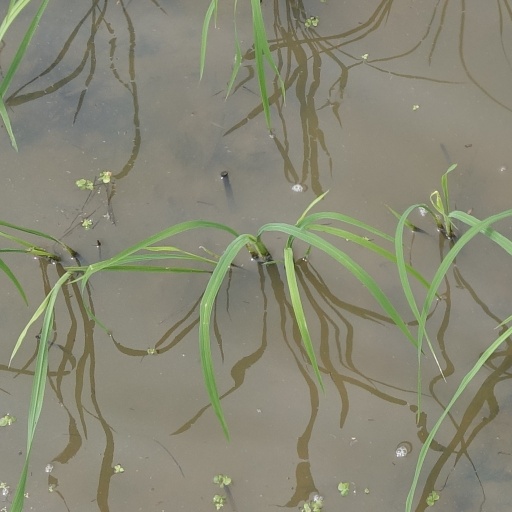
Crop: rice